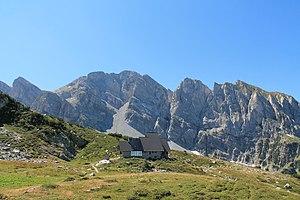
Vue du Rifugio Piero Garelli (Refuge ""Piero Garelli"") (Italie)"